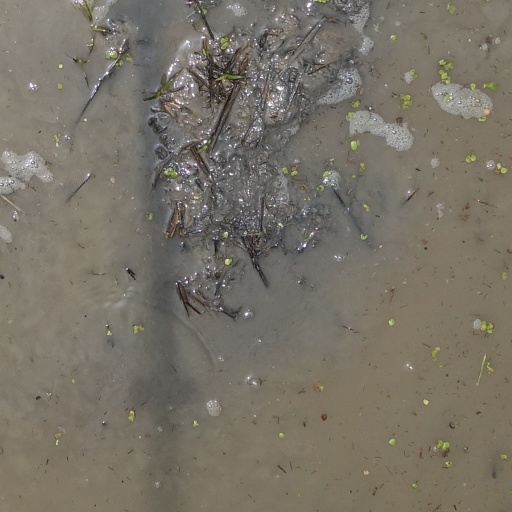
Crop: rice